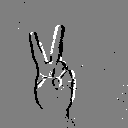
ASL letter: v